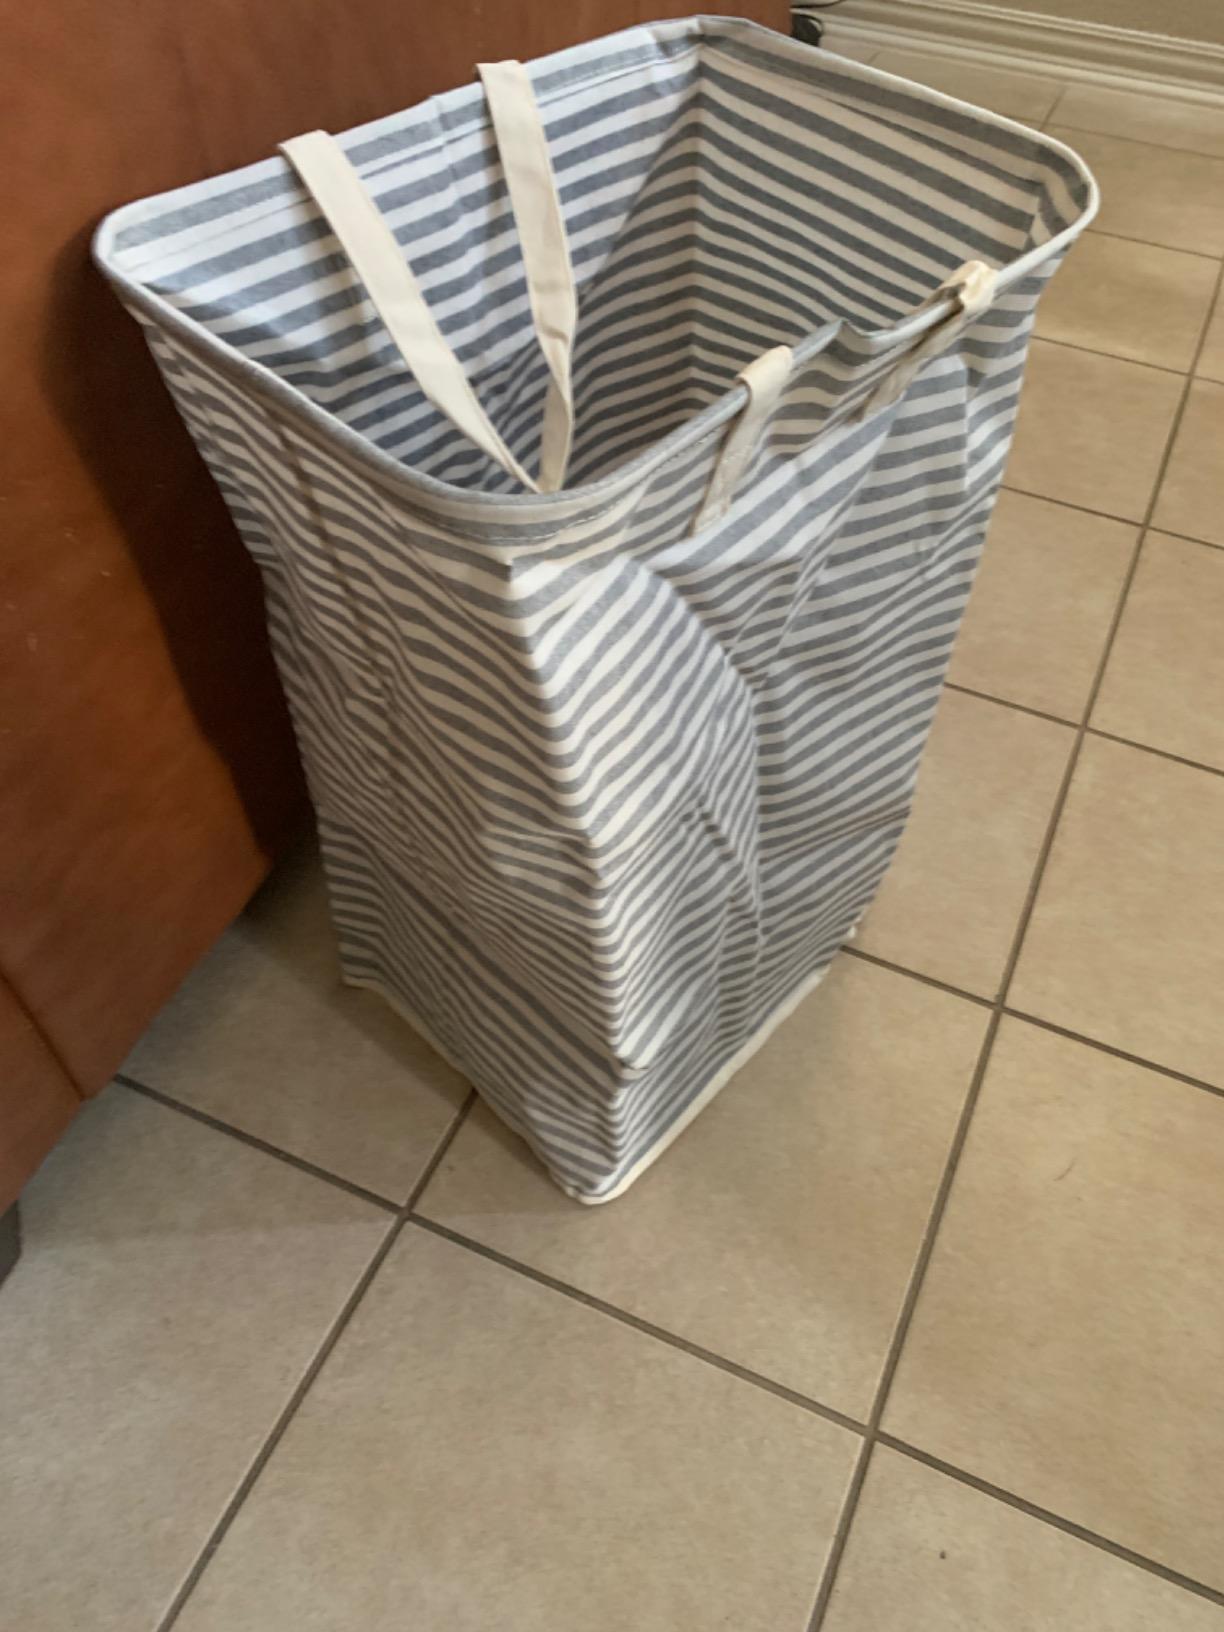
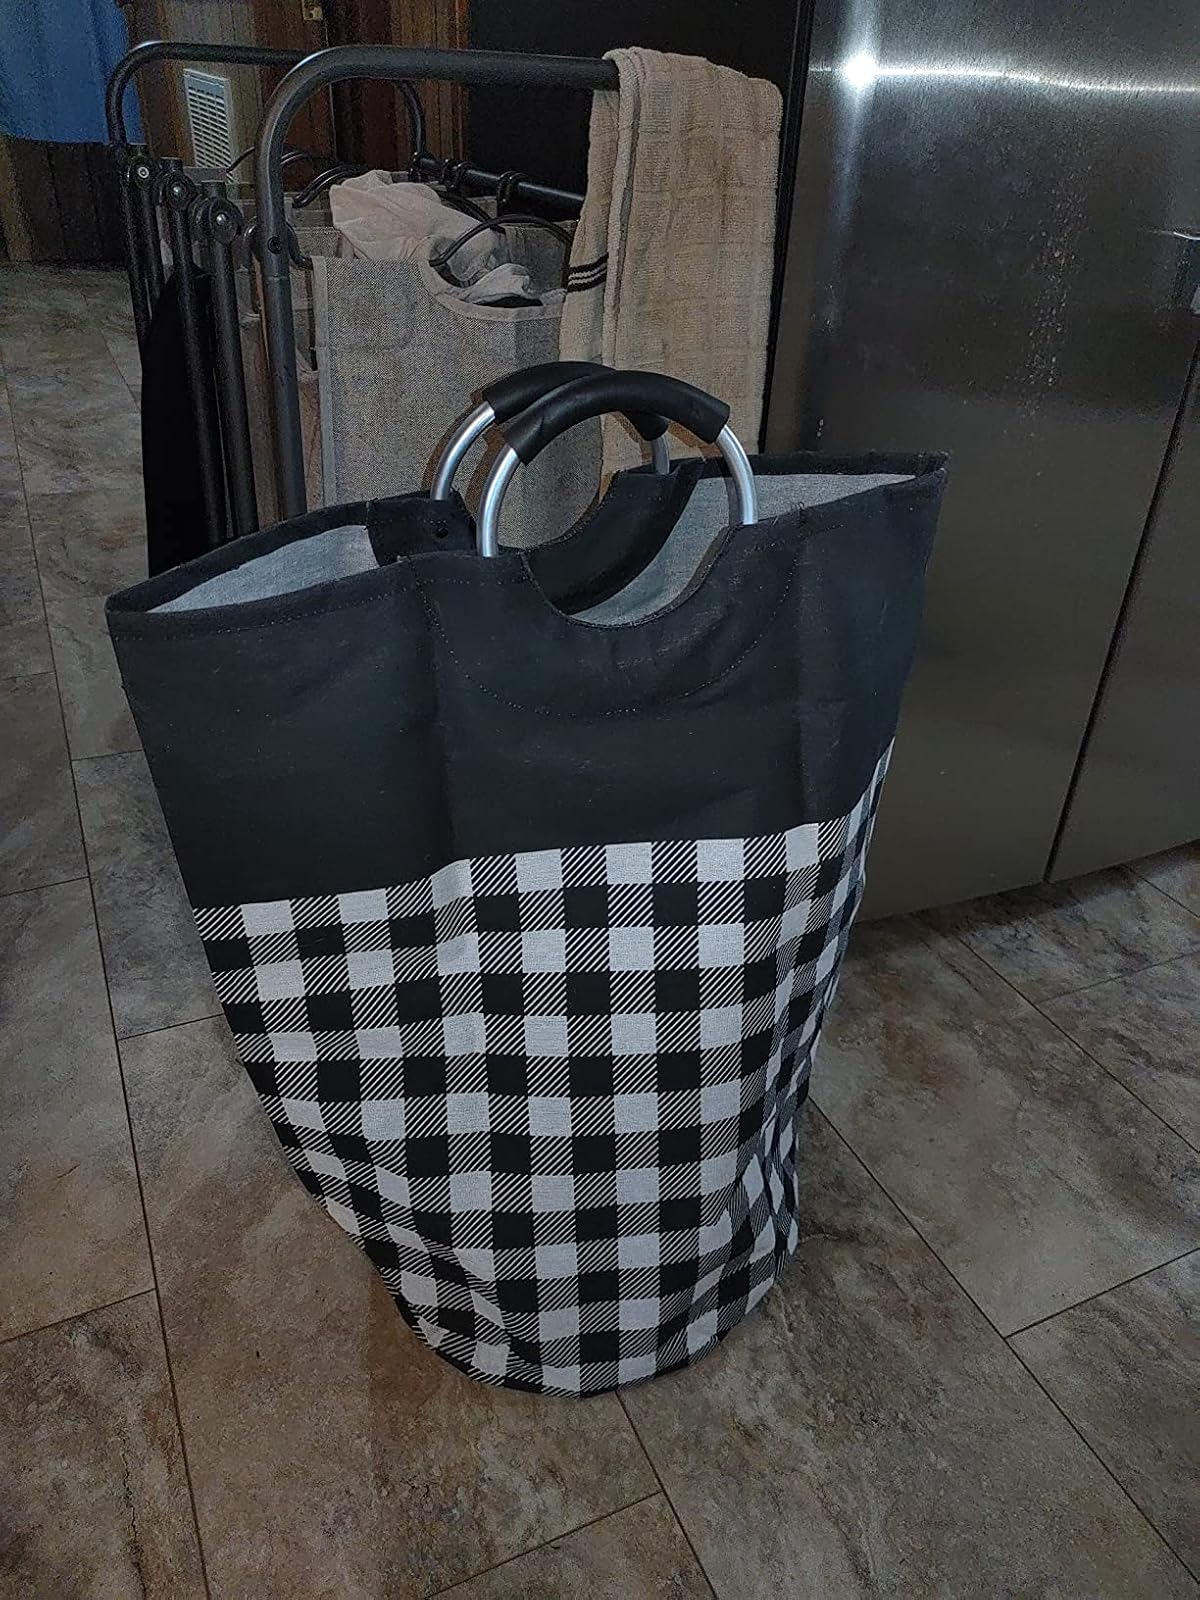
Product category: items_hamper
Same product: no